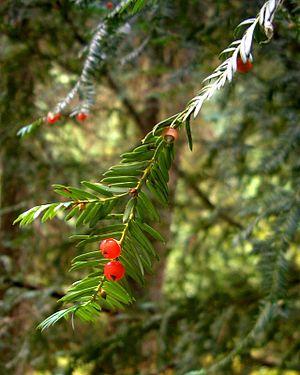
L'If de l'Ouest ou If du Pacifique est un conifère originaire du nord-ouest de l'Amérique du Nord au Canada et aux États-Unis.
Les taxanes sont une classe de diterpènes très utilisés en tant qu'agents chimiothérapeutiques. Cette classe comprend le paclitaxel et le docétaxel. À l'origine, le paclitaxel a été isolé de l'if de l'ouest, un if du genre Taxus.